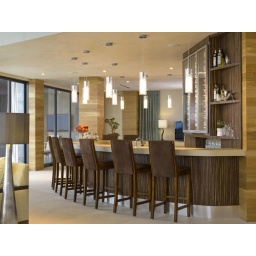
Large brown breakfast bar area with brown chairs, lighting, and built in shelves in wall.